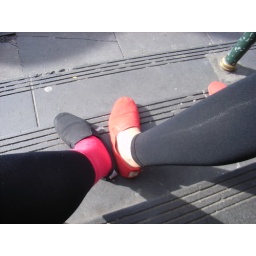
Christina (red shoe) and I (black shoe red sock) in Melbourne at the end of our trip.